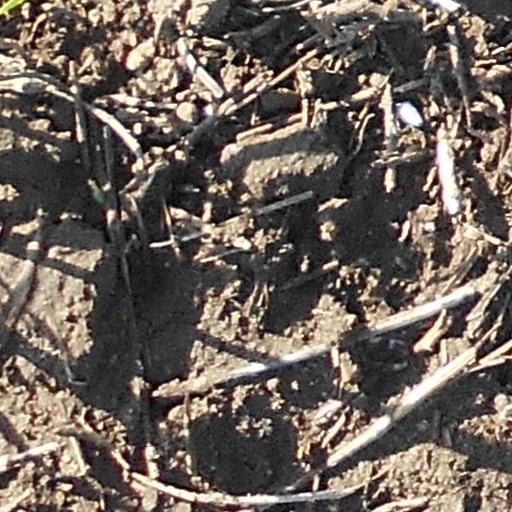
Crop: wheat